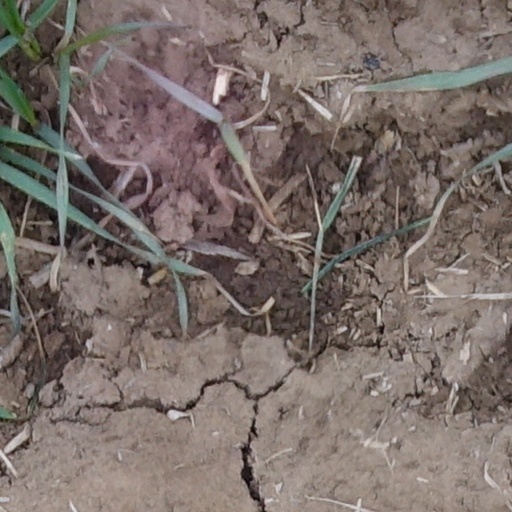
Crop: wheat